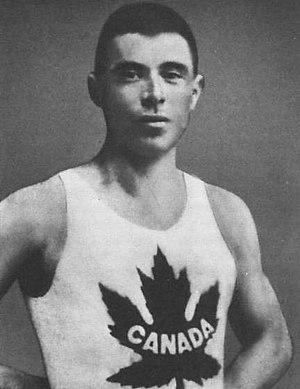
Édouard Fabre est un marathonien québécois.